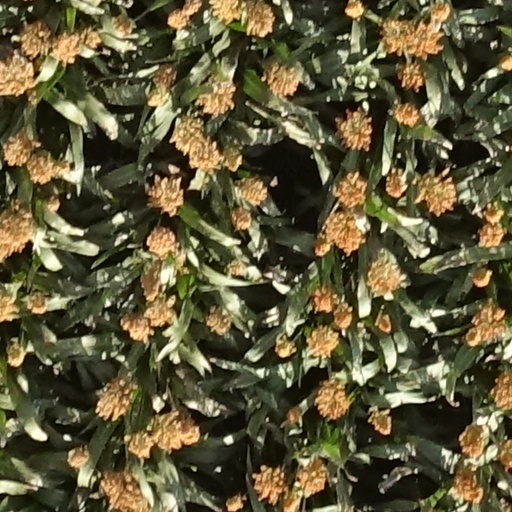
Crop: sorghum